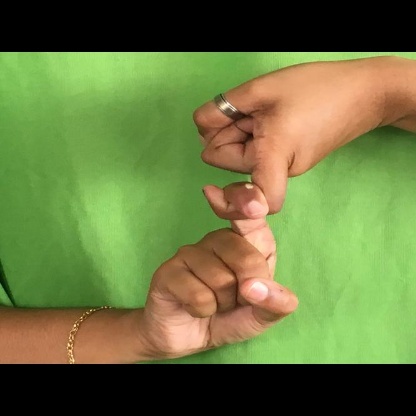
Mudra: Pasha